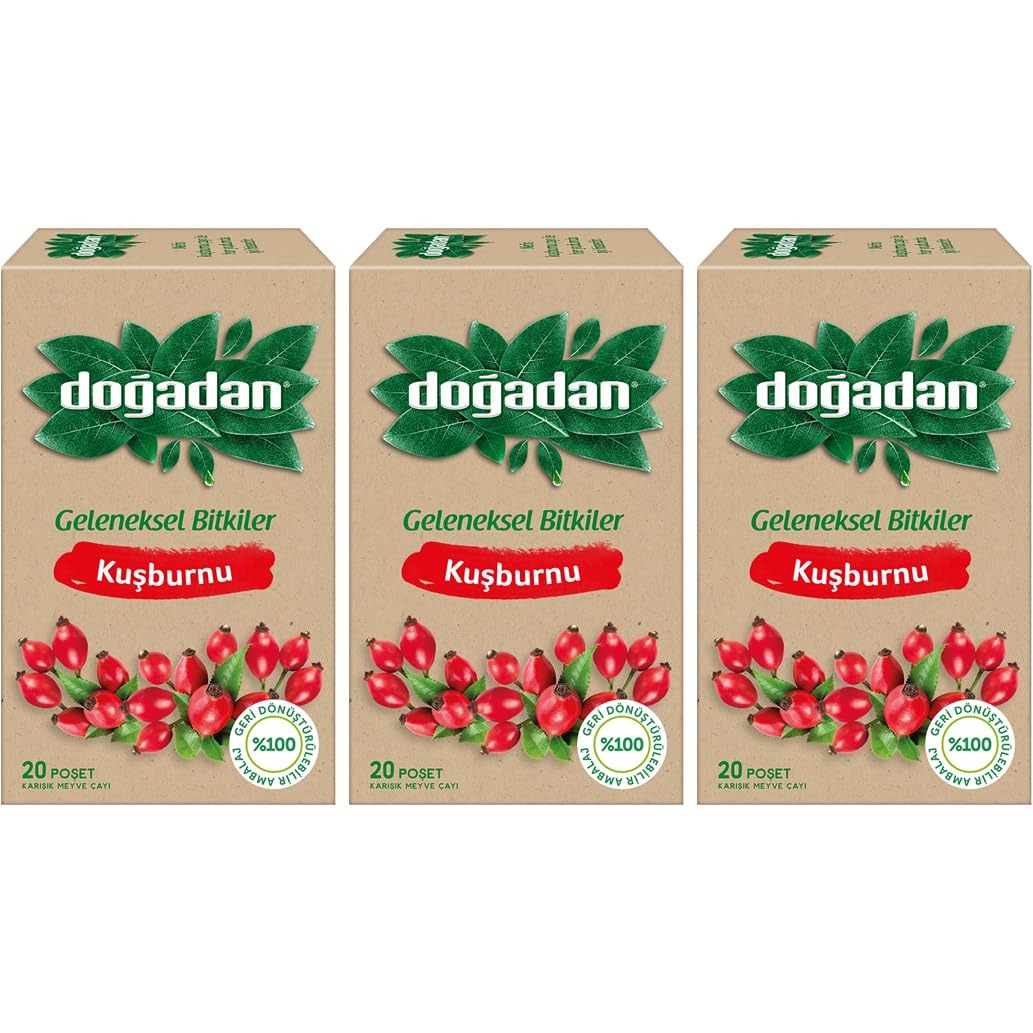
Item Name: Dogadan Rosehip Tea (Pack of 3)
Bullet Point: rosehip tea best tea pack of 3 natural tea
Product Description: This distinctly different tea made from rosehips and hibiscus has a mild flavor. There are 20 bags to a box and the product is offered at a tremendous value.
Value: 60.0
Unit: Count

Price: 18.97